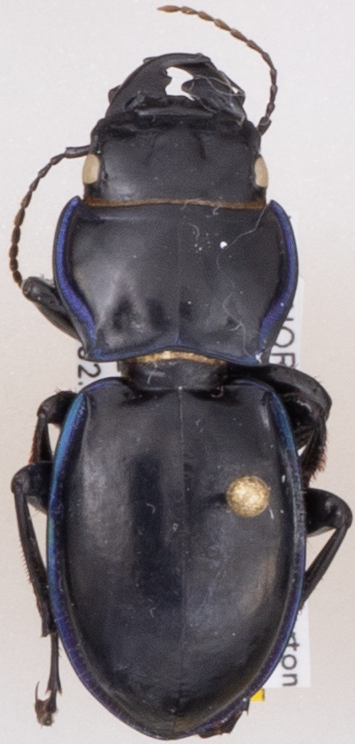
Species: Pasimachus elongatus
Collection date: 2022-06-14
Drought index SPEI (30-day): -0.17
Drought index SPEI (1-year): -0.17
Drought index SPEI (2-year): -1.45